Self-supply of water and sanitation

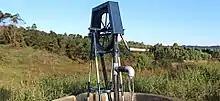
Example of a Rope Pump

A rope pump for self-supply was developed and introduced in Nicaragua in 1990. Since then, thousands of rope pumps have been installed on family wells. For example, as of 2004, about 30,000 rope pumps were installed serving at least 25 percent of rural population.